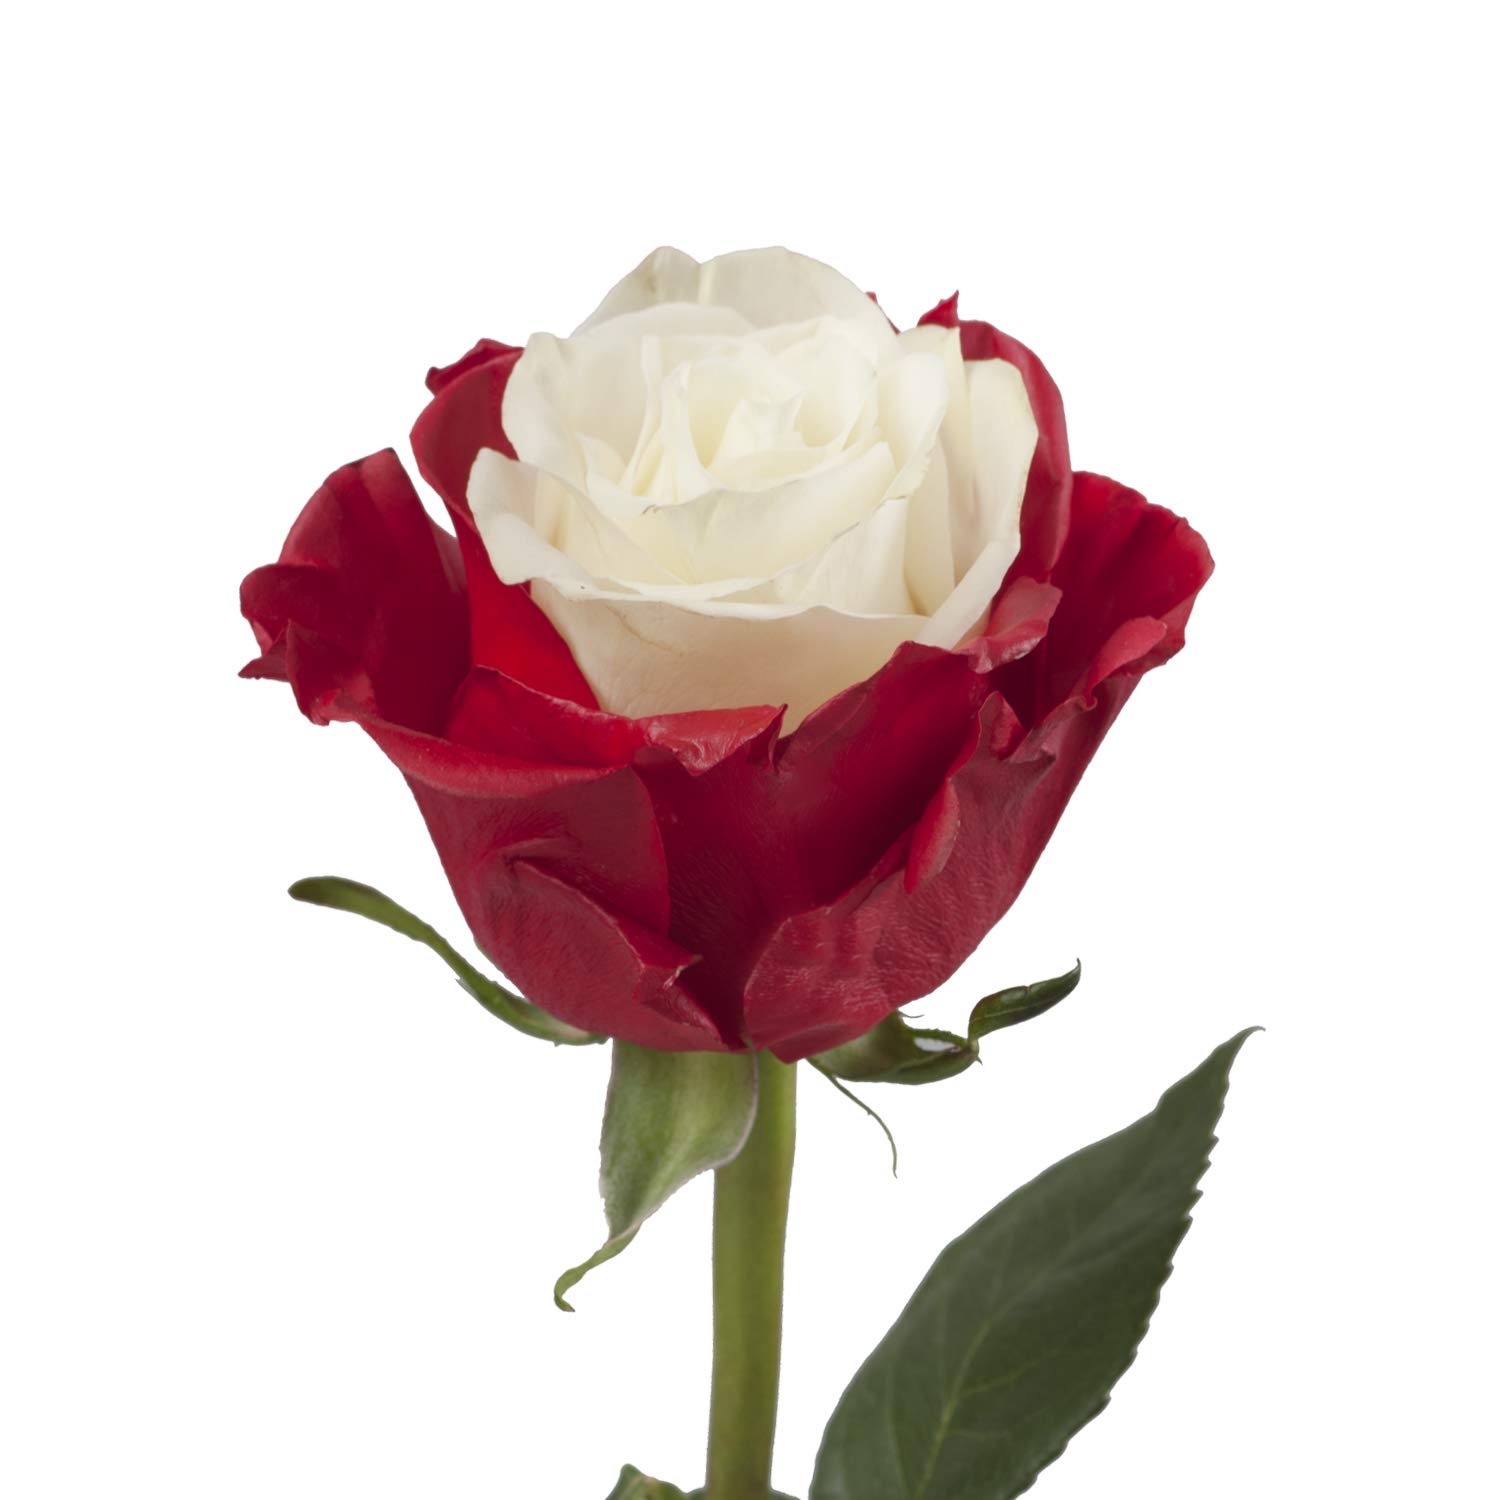
Item Name: Marshmallow White & Red Painted Roses 50 cm - 125 Stems
Bullet Point 1: Cut and shipped directly from our farm upon order
Bullet Point 2: Stem Length (Approximation): 50 cm / 20 in Approx. bloom size: 5 cm / 2 in
Bullet Point 3: Available All year round Shipped from Ecuador
Bullet Point 4: Suggested Delivery Date is 2 to 3 days before your event
Bullet Point 5: Average vase life with proper care and handling, approximately 7 days
Value: nan
Unit: None

Price: 235.78